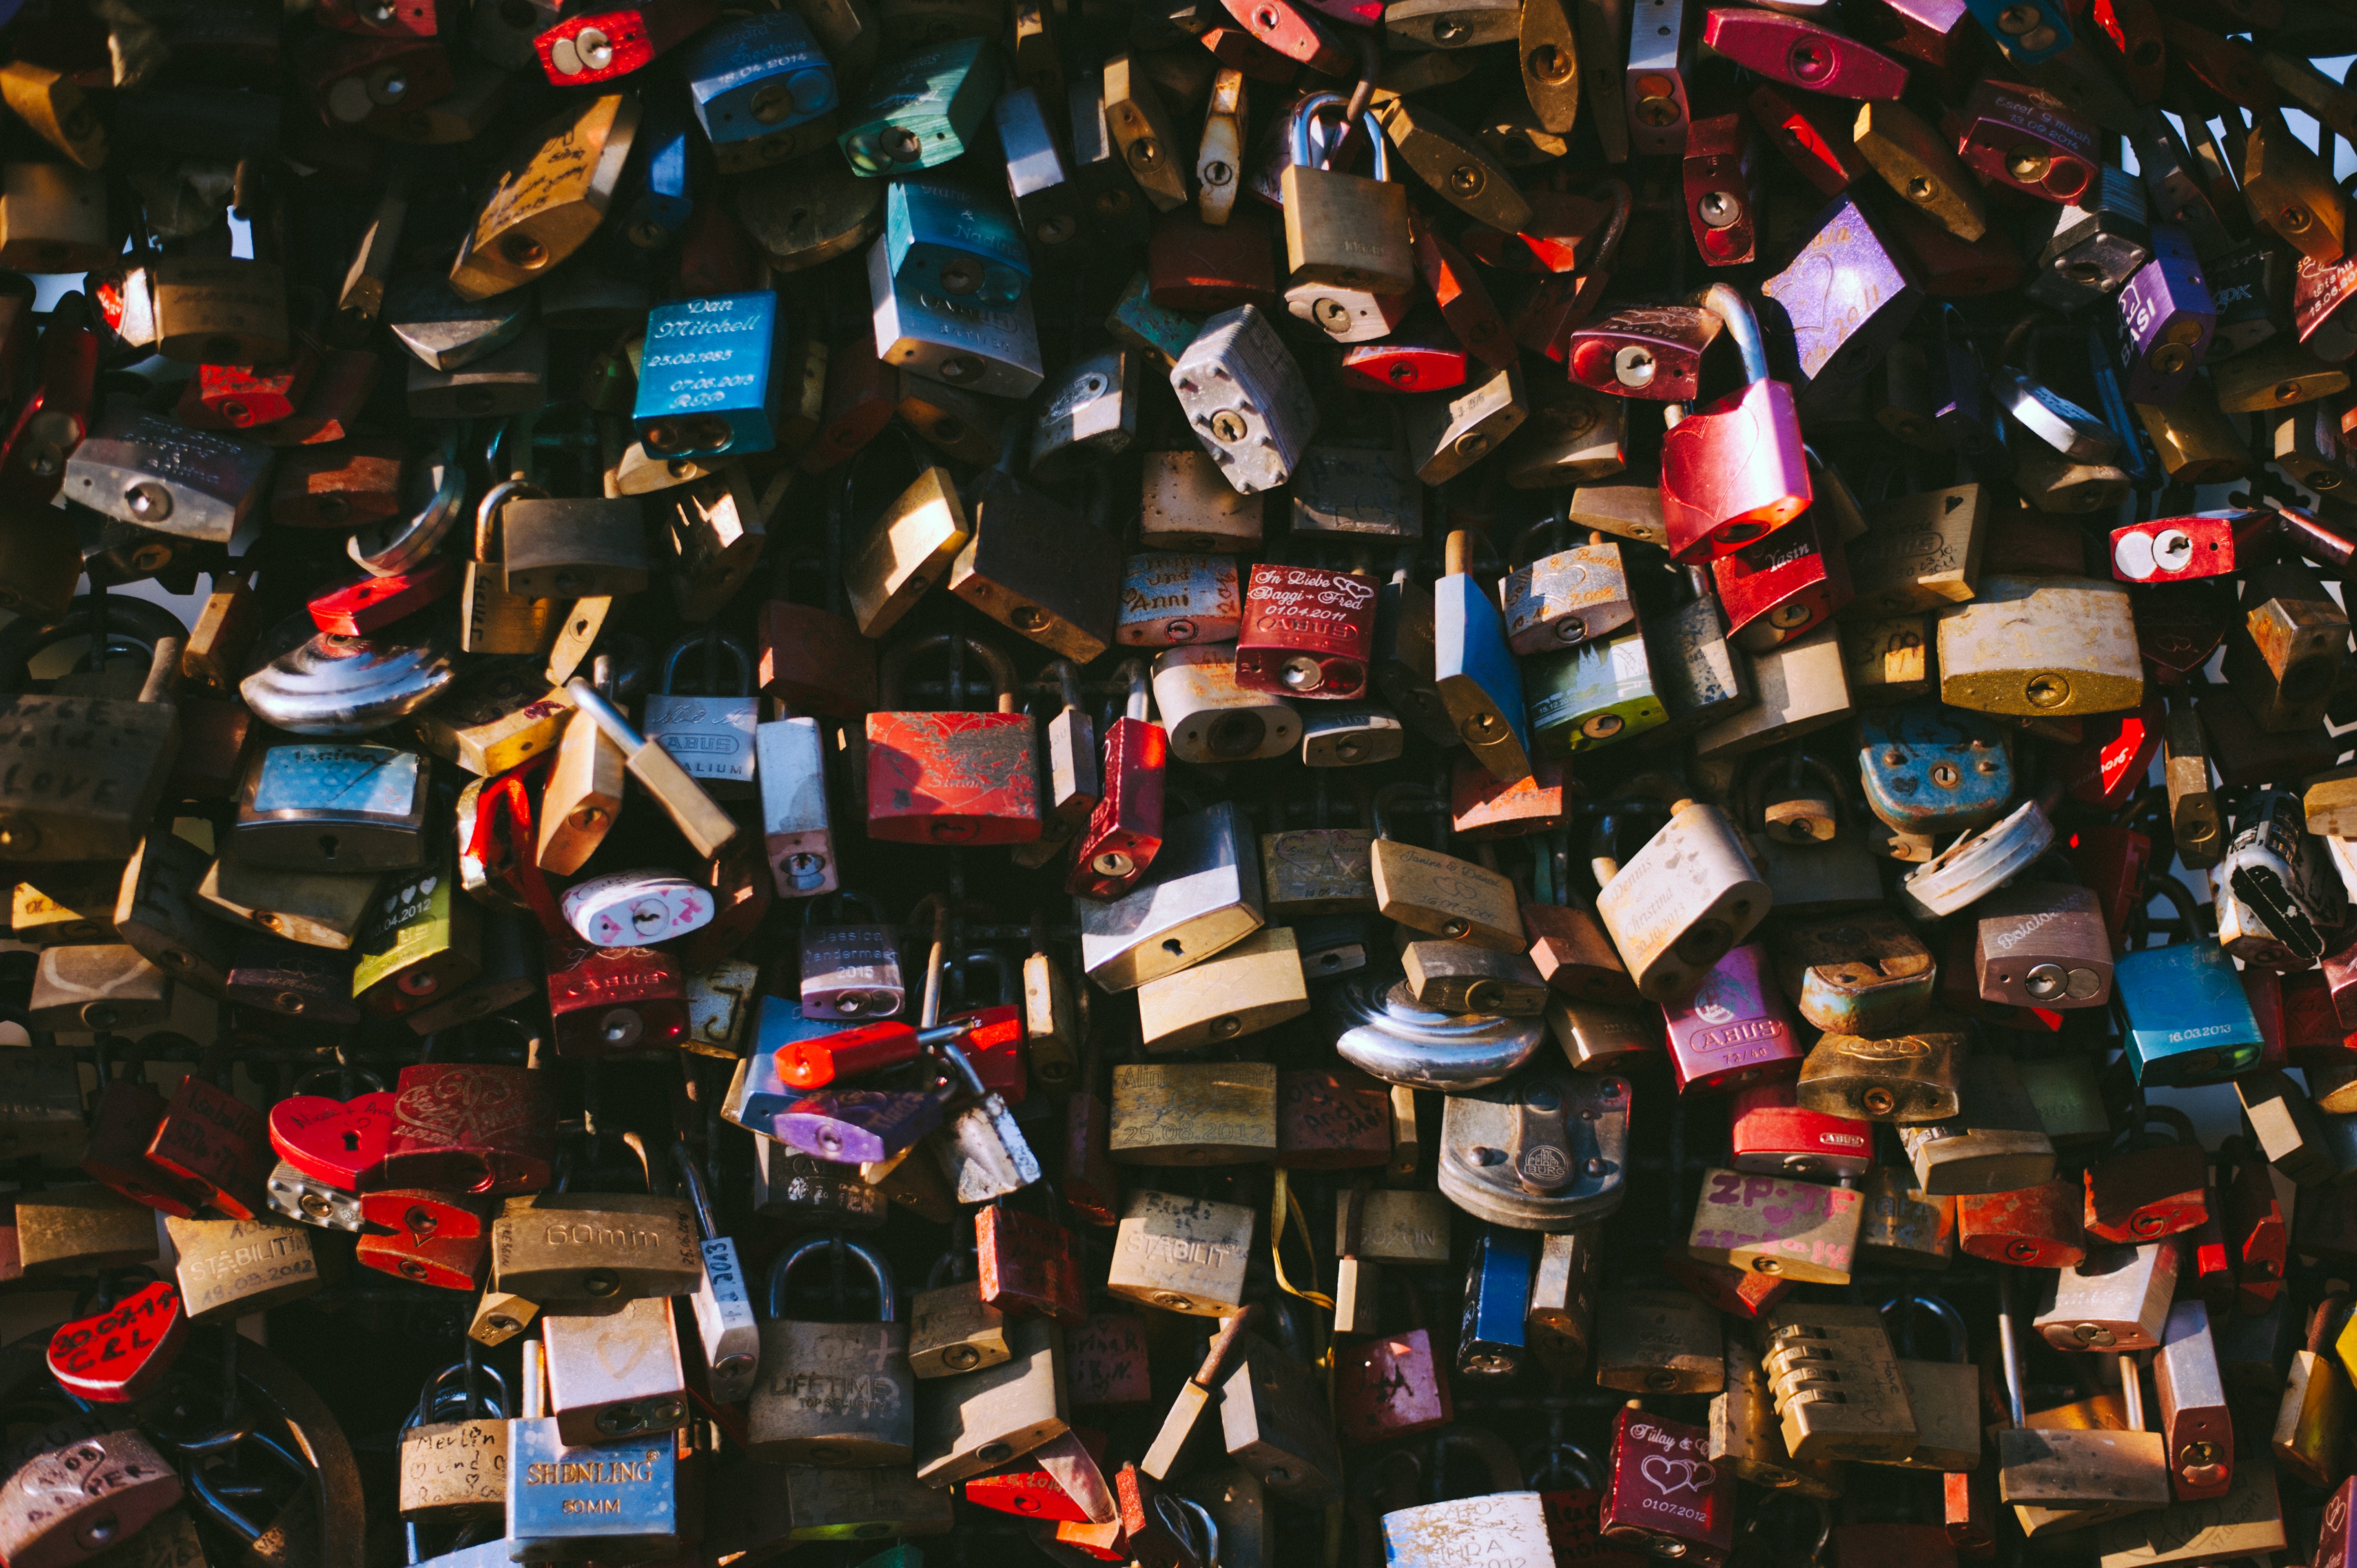
crowd